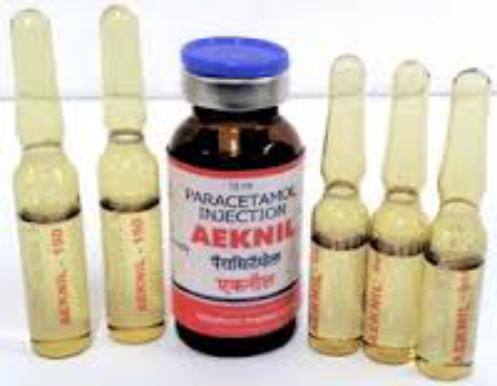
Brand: aeknil
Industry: Medical